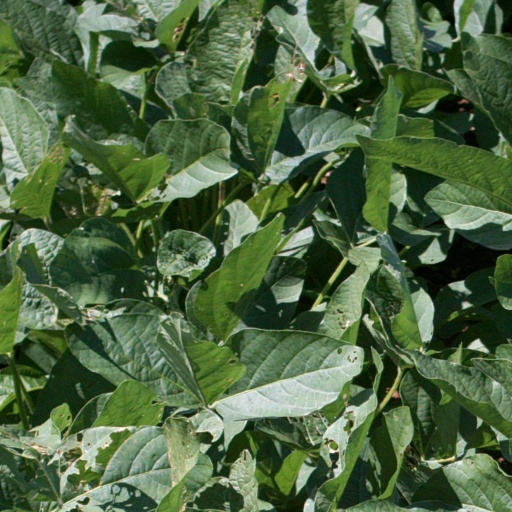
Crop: soybean